Agriculture in Mesopotamia

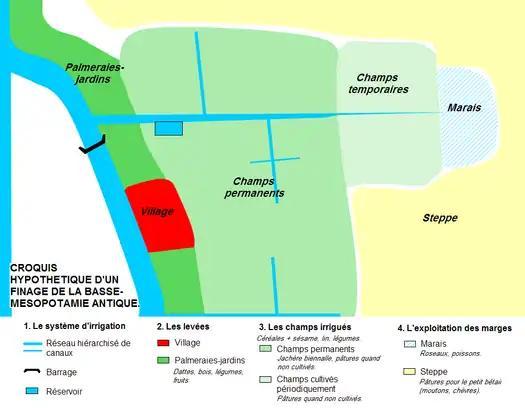

Various cuneiform documents contain descriptions of fields; about a hundred also depict field plans. The most common of these are small tablets. From the introduction of writing, the locations of fields were recorded. Under the Third dynasty of Ur, the first tablets appear with plans of fields which they describe. They were designed to help evaluate the returns that could be expected from the fields. As time went on, these descriptions grew more precise. The Neo-Babylonian and Achaemenid periods have furnished numerous documents of this type - some as tablets, but others as Kudurru (engraved stelae produced after a land grant). Generally, measuring and recording land took place when it was sold. The most precise texts specify the measurement of the sides, the owners of neighbouring plots, and divide the field into different parts based on the returns expected from them. Some of these documents may have been intended to inform people of the measurements made by surveyors and the estimated yields. The calculations of the area of a field are made by approximating the real shape of the field with regular geometric shapes which were easier to calculate - a rectangle for larger areas and triangles for any irregularities. The actual surveying was done with ropes ( in Sumerian, "eblu(m)" in Babylonian Akkadian, "ašalu" in Assyrian Akkadian). Surveyors are attested as specialised members of the royal administration in Ur III and the Old Babylonian periods.